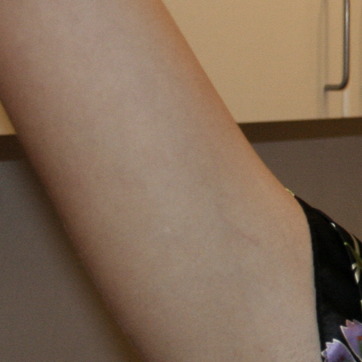
Material: skin